1905 International Tourist Trophy

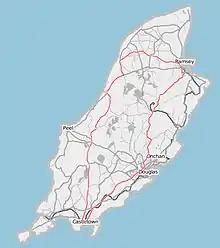
The "Highlands Course" used for the race

At the start of the twentieth century motor racing was banned on English roads, and although the Automobile Club of Great Britain and Ireland (later renamed the Royal Automobile Club) had lobbied the British government to remove speed limits and allow provision for motor racing in England the Motor Car Act 1903 only raised the speed limit to and did not repeal the ban on racing. British cars and drivers had nonetheless been successful during the 1902 Gordon Bennett Cup, and as such the Automobile Club wanted to host the 1903 Gordon Bennett Cup in Britain. After their failure to persuade the government to allow racing in England the 1903 race had been held in Ireland under the provision of the Light Locomotives (Ireland) Act, but this had been a one-off, and the Automobile Club did not manage to get the law extended for further races.